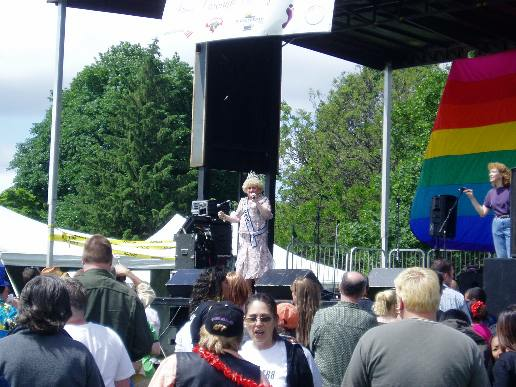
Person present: Yes